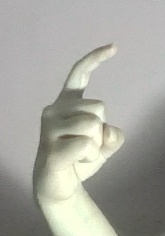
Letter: ra